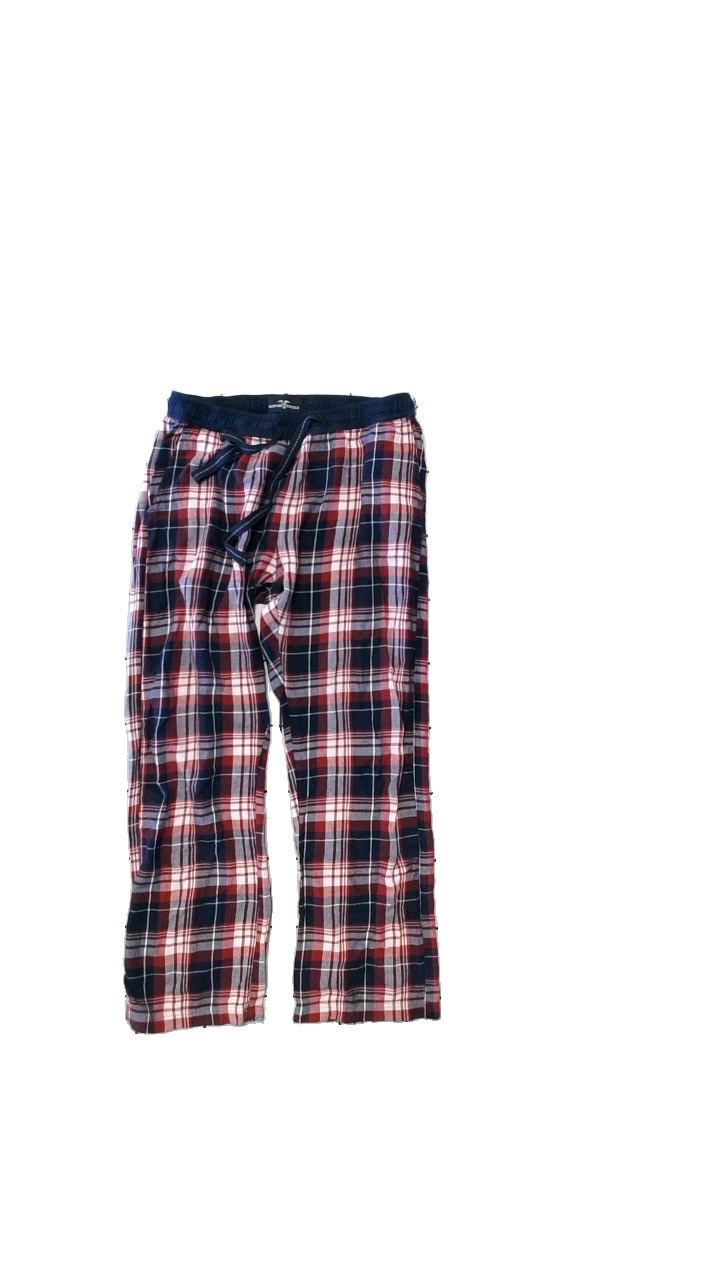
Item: Pajamas (Unisex)
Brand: Hamton Republic (kappahl)
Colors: Blue, Red, White
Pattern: Other
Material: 100% cotton
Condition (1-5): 4
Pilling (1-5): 5
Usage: Export
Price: <50